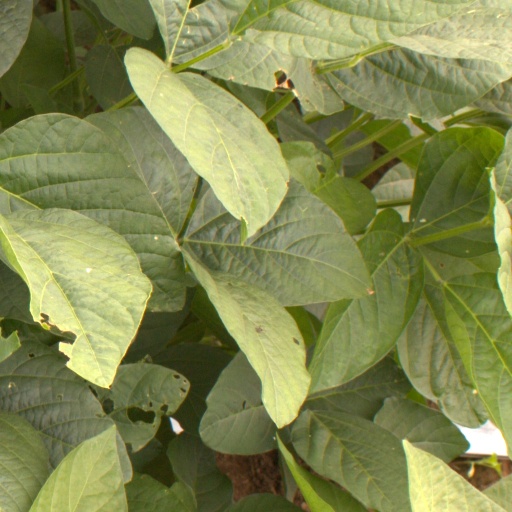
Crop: soybean